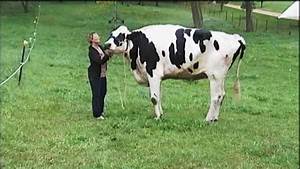
Label: mucca